Triune, Tennessee

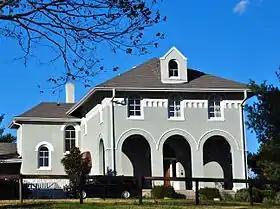
Bostick Female Academy in November 2013

Dr. Jonathan Bostick, a Mississippi planter, had been a trustee of Porter Female Academy and knew it was destroyed in the war. Before his death in 1868, he made a bequest in his will to establish a "suitable site and buildings" for a new "female academy" in Tennessee. Because his descendants contested the will, there was a long delay in implementing the bequest. Litigation reached the U.S. Supreme Court, which upheld his bequest. Some of land in Triune were purchased for the development of what was called the Bostick Female Academy. It was built in 1892 and began operation in 1893. The Bostick Female Academy operated until about 1900 as a girls' boarding and day school for whites, enrolling as many as 75 girls.